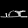
Label: Sandal